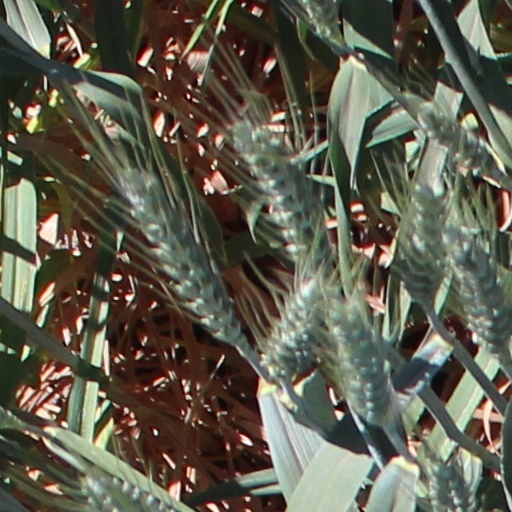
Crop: wheat